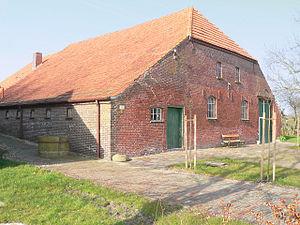
La maison à Gulf est la plus imposante maison traditionnelle rurale en Europe et elle est l’une des trois maisons rurales les plus représentatives de l’Allemagne du Nord côtière et particulièrement de la Frise de l’ouest aux Pays-Bas jusqu’au nord au Danemark.